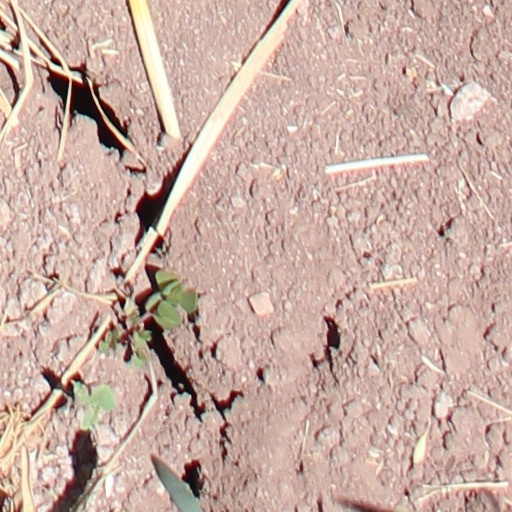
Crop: wheat